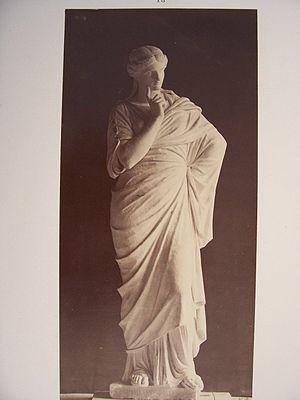
Joseph Tournois, né à Chazeuil, le 18 novembre 1831 et mort à Dijon en septembre 1891, est un sculpteur français.